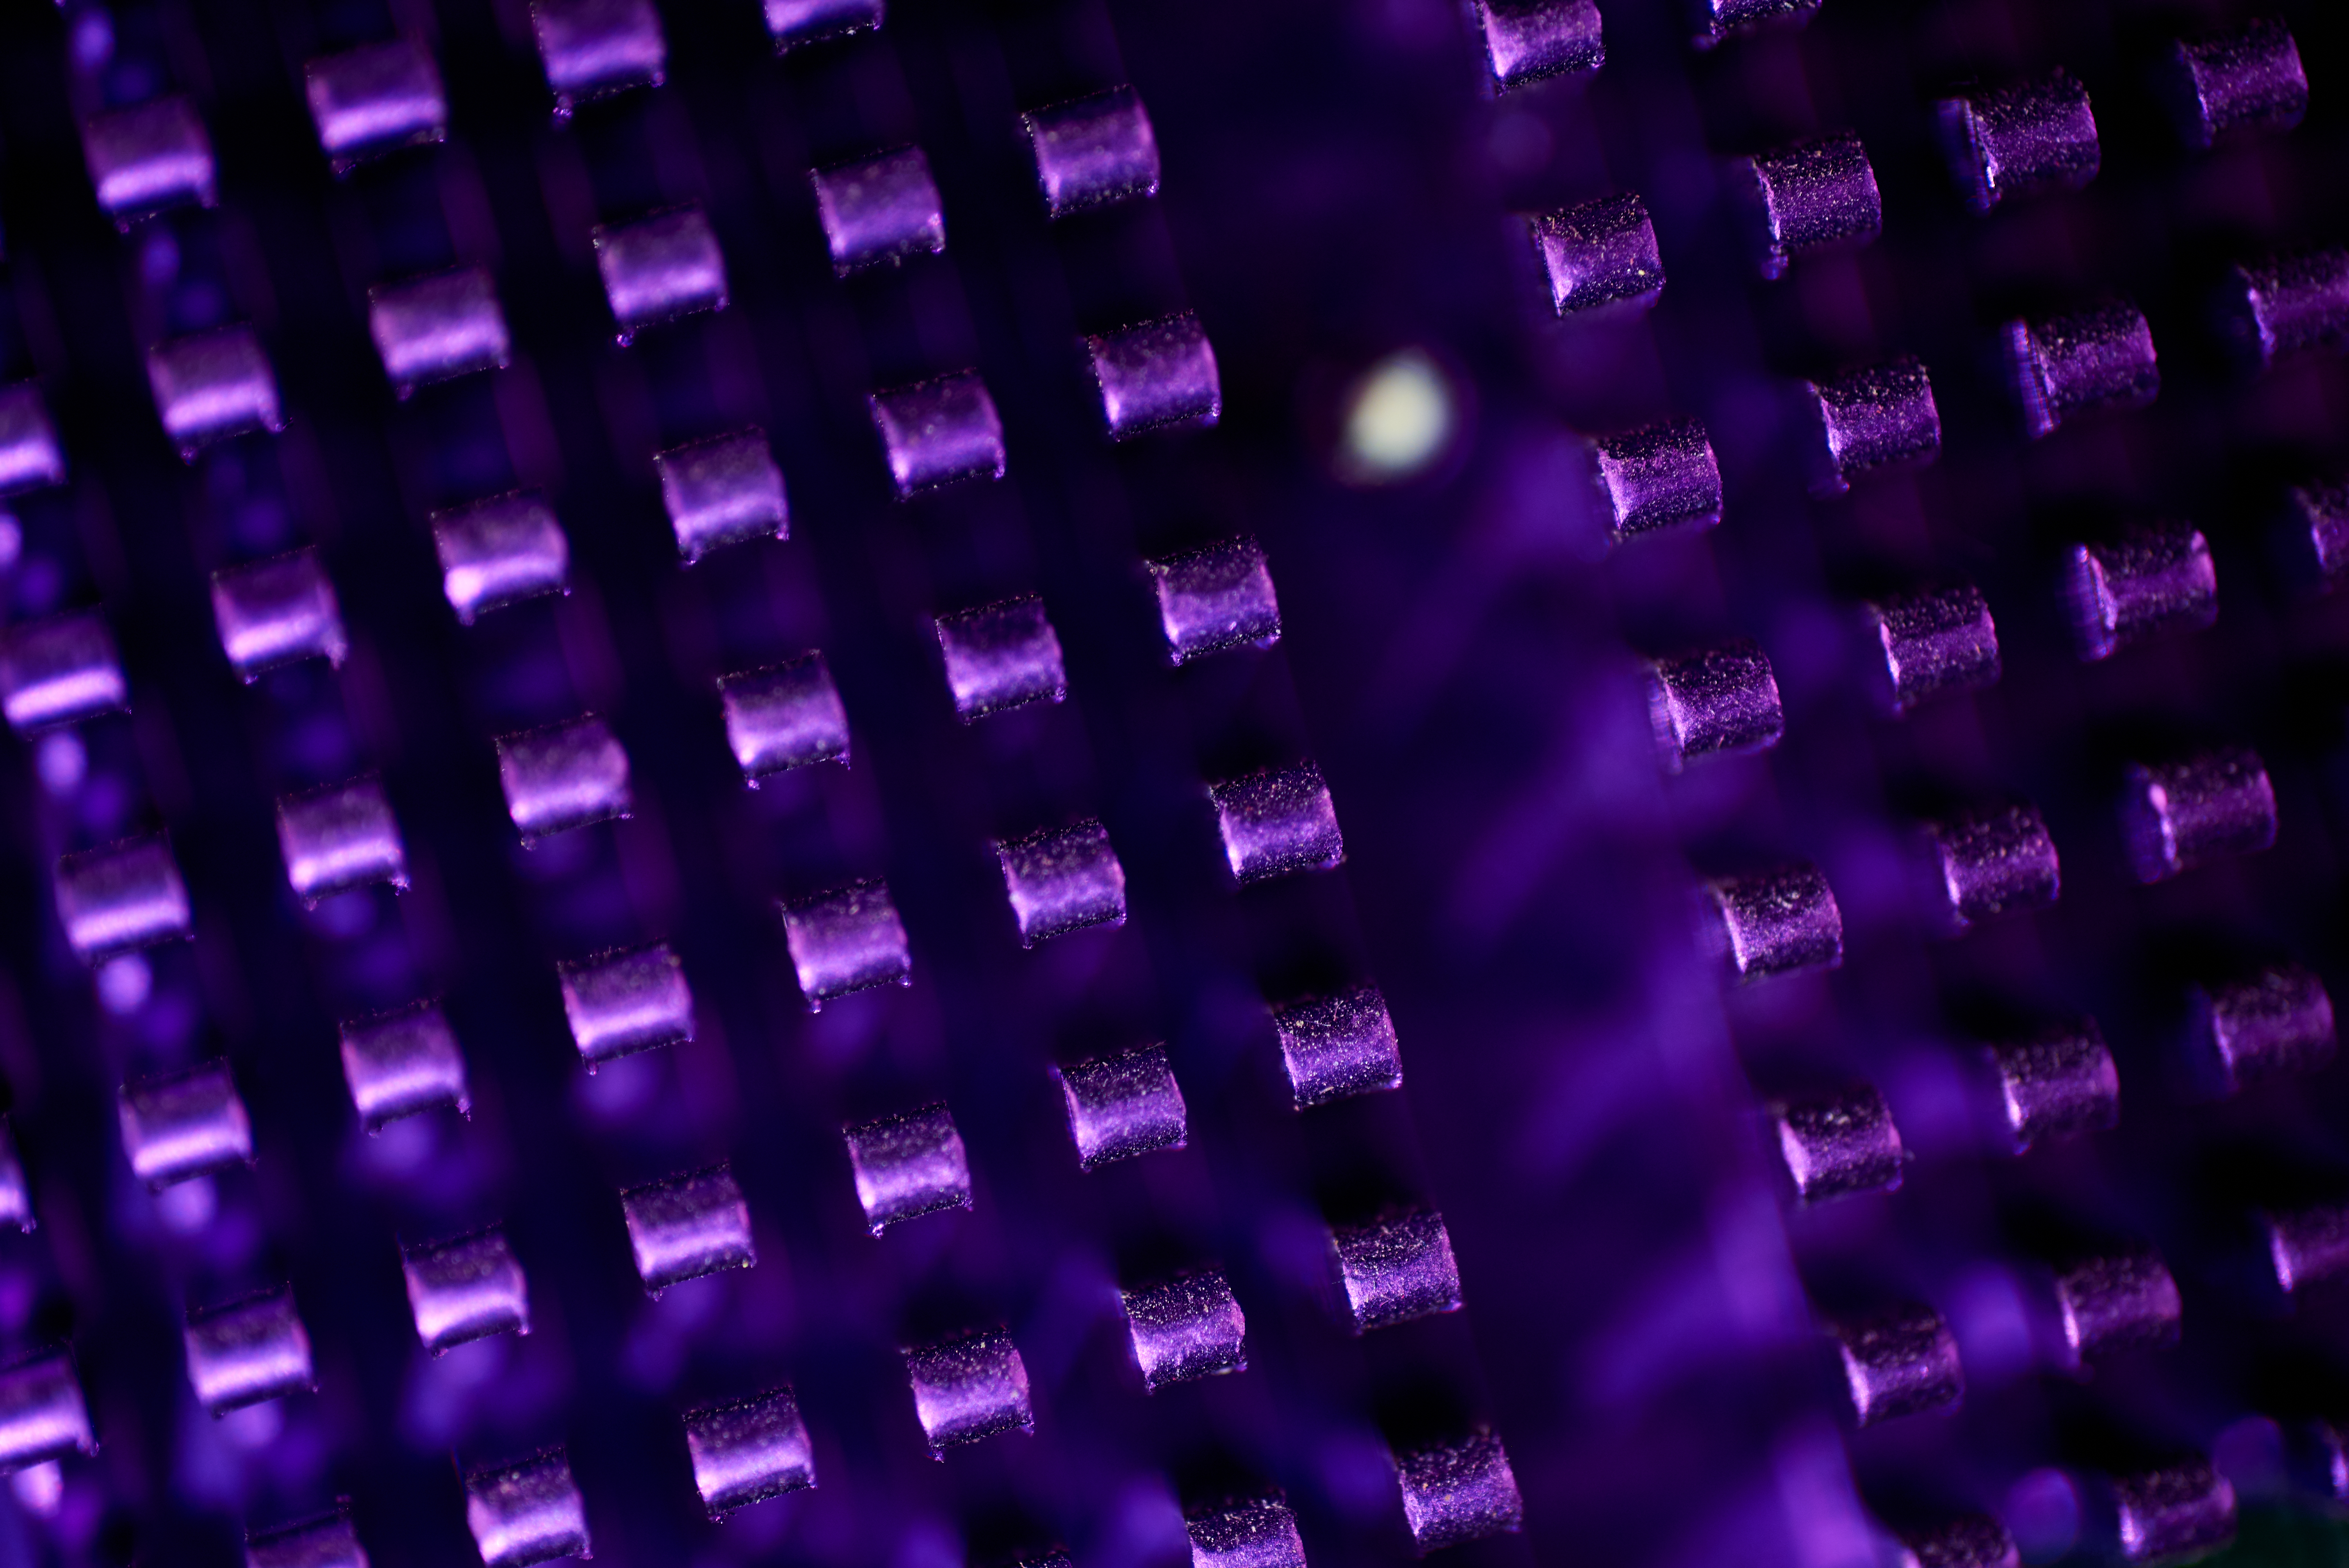
purple, violet, Material property, pattern, magenta, electric blue, symmetry, gas, design, circle, water, Visual effect lighting, metal, event, entertainment, art, fashion accessory, light bulb